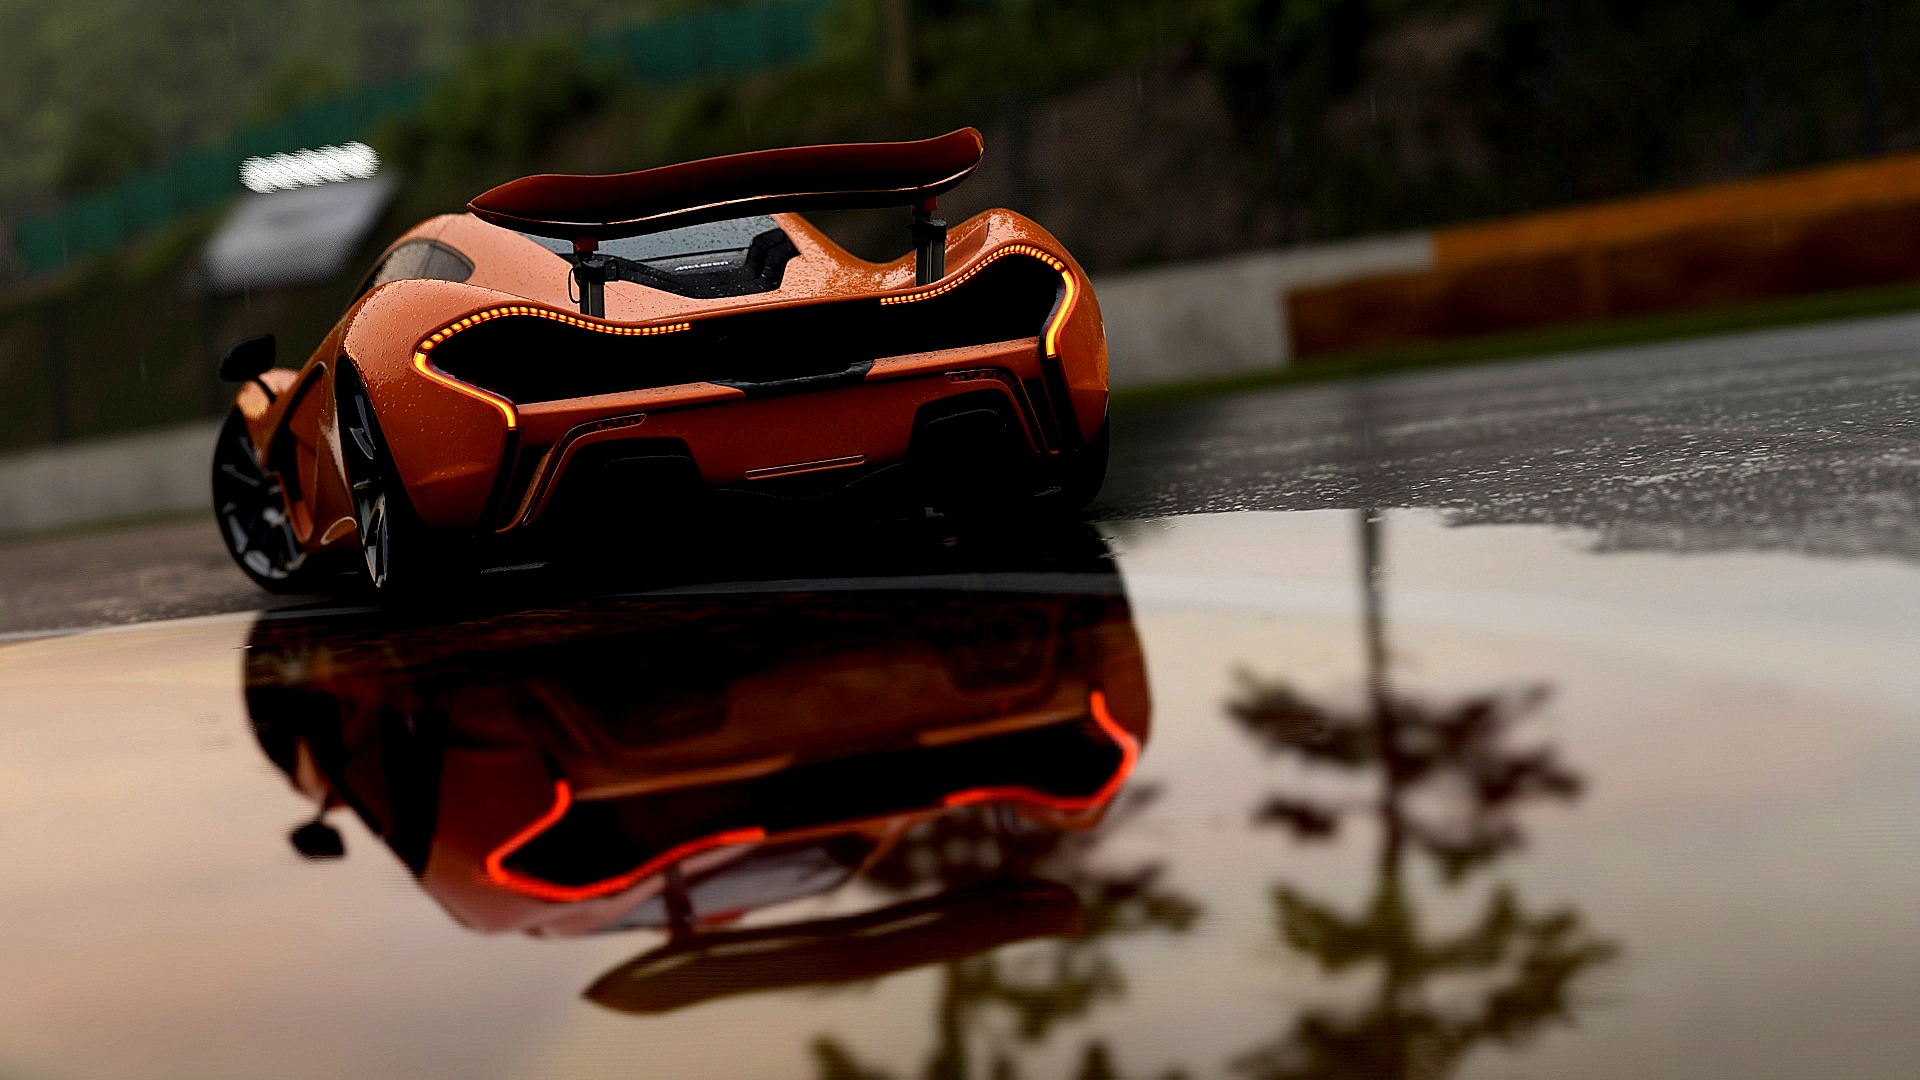
car, vehicle, sports car, supercar, land vehicle, automobile make, automotive design, luxury vehicle, performance car, lamborghini aventador